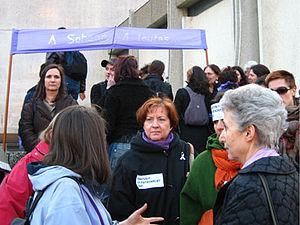
Représentant plusieurs associations, le collectif Solidarité féministe s’est constitué à l’occasion du procès de Djamel Derrar, pour rappeler que le meurtre de Sohane Benziane est un crime sexiste, qui aurait pu avoir lieu dans tout autre milieu social ou culturel.
L'affaire Sohane Benziane fait référence au meurtre par le feu d'une jeune fille, Sohane Benziane, en 2002, à Vitry-sur-Seine dans le département du Val-de-Marne.